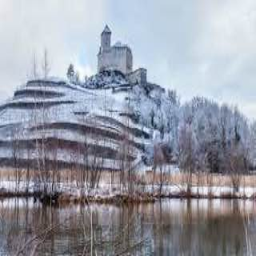
Burg Gutenberg